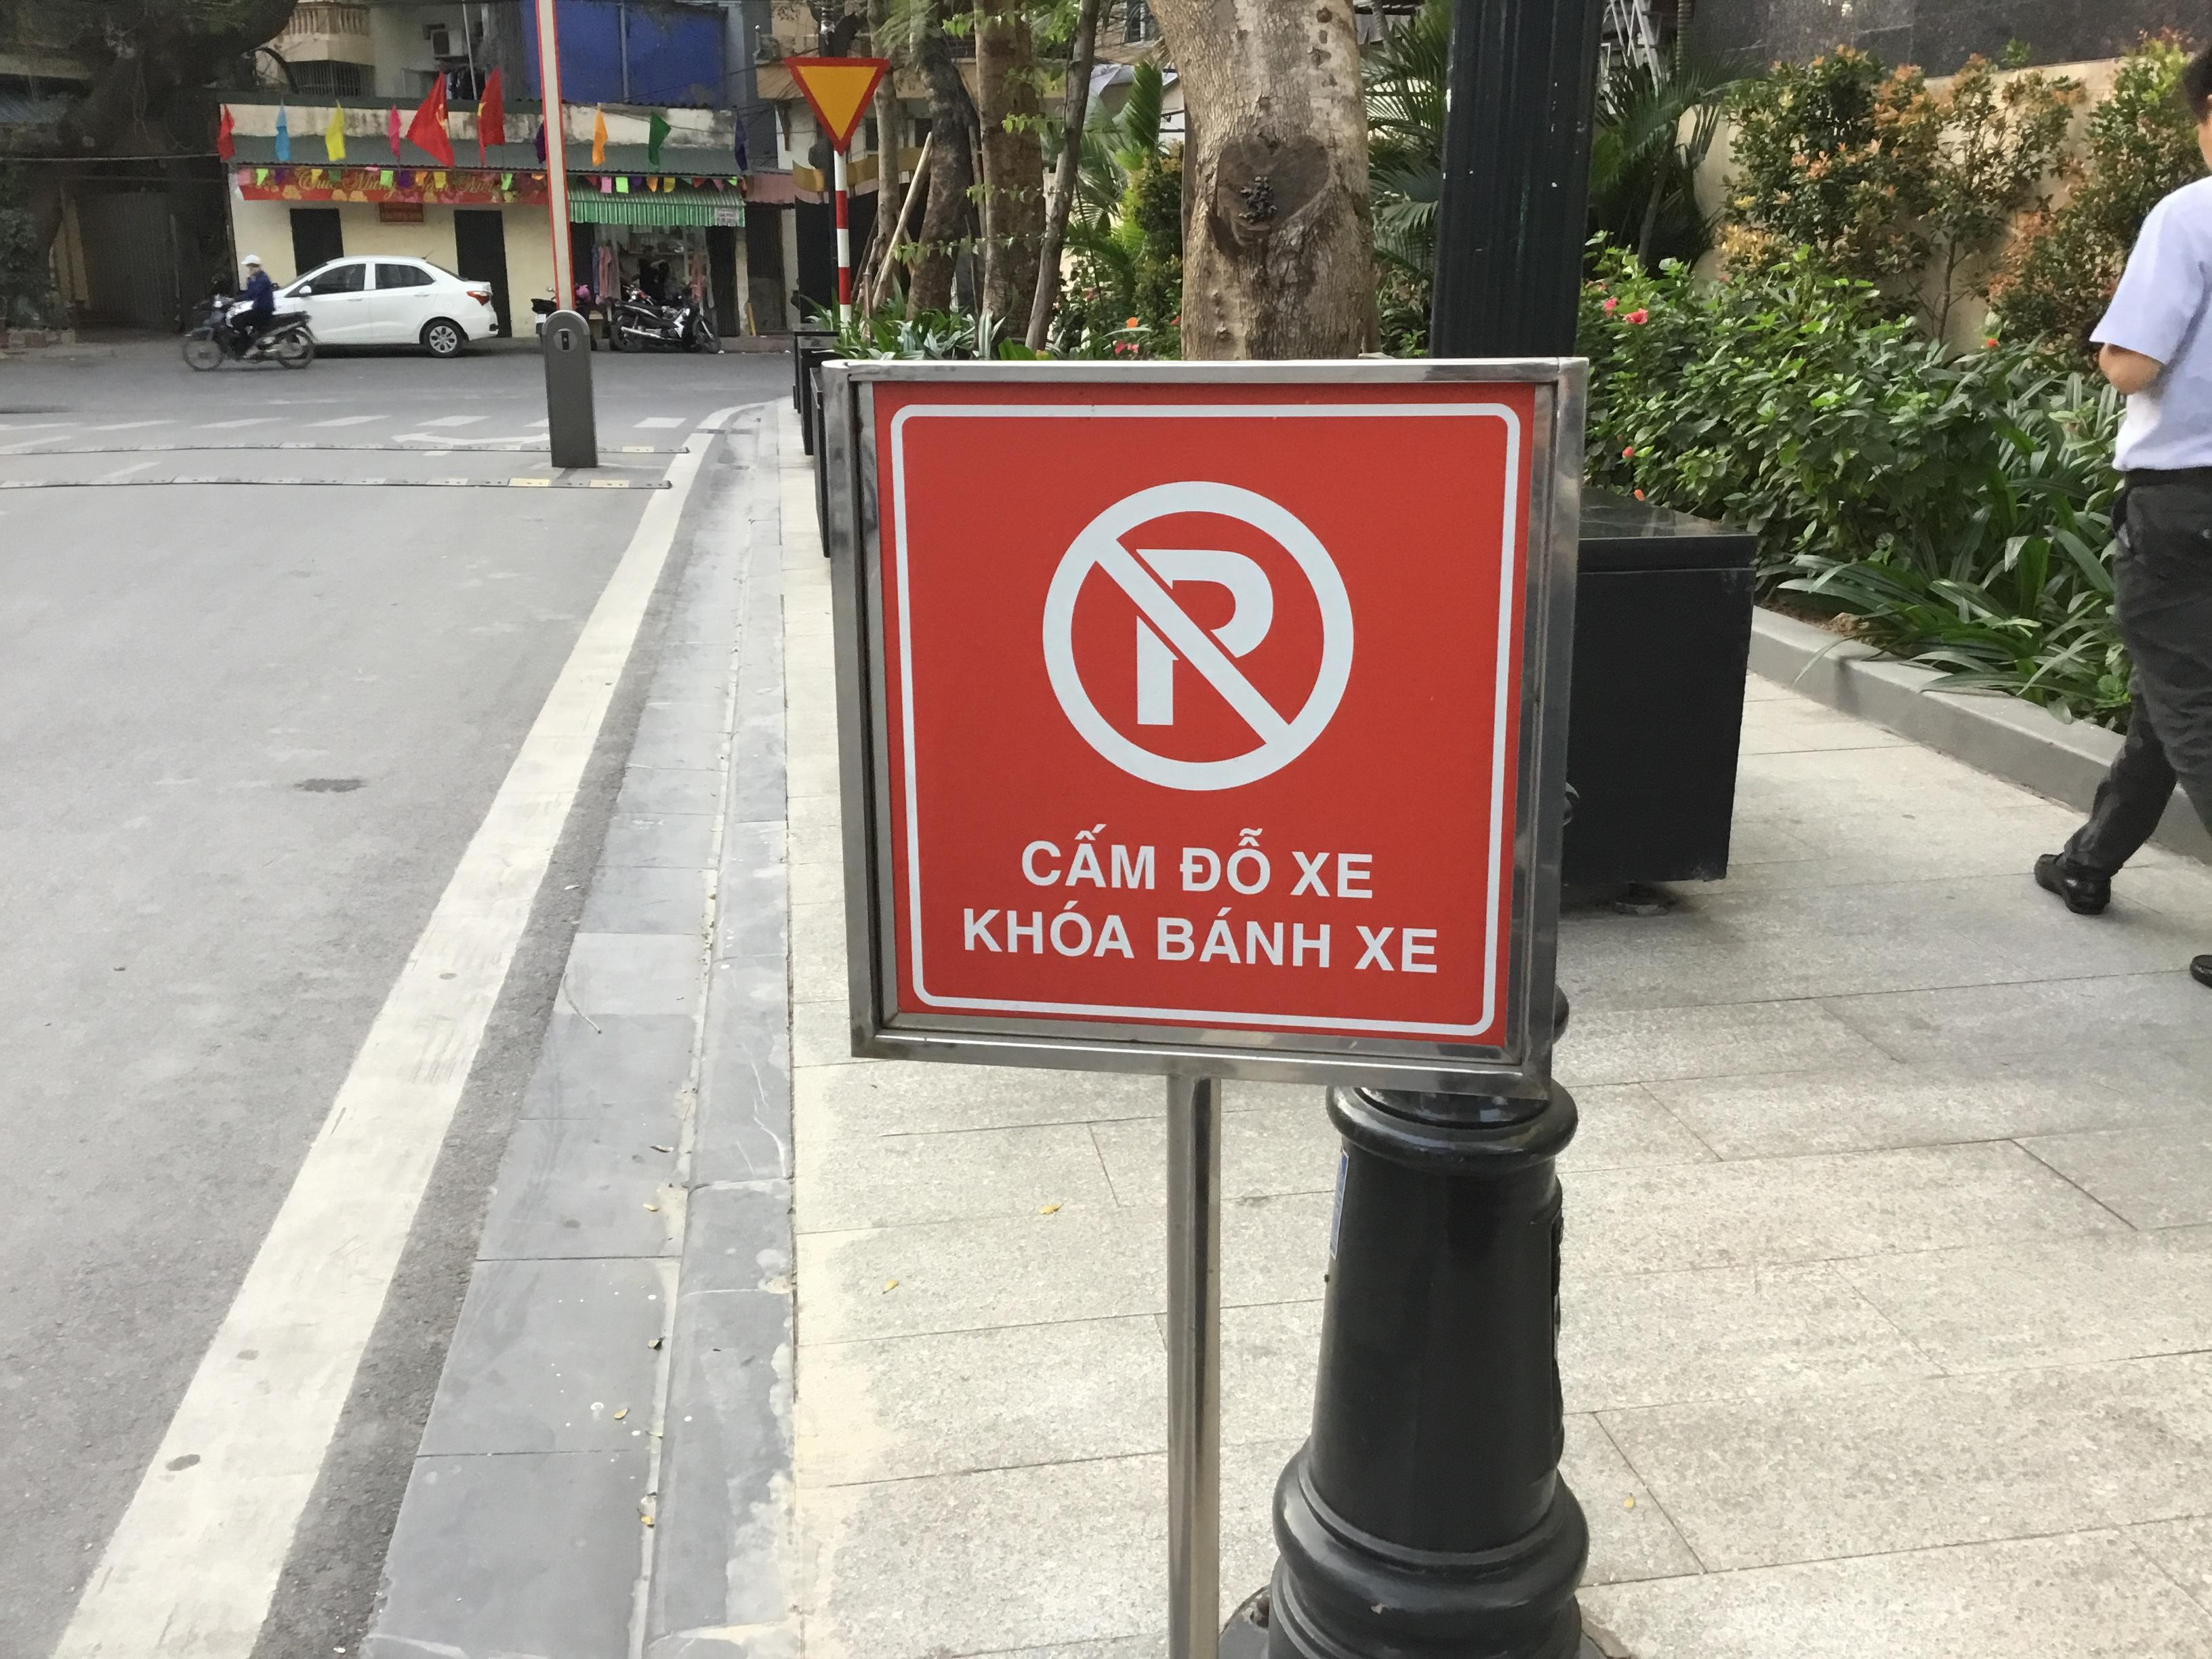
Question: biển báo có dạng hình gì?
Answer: hình chữ nhật